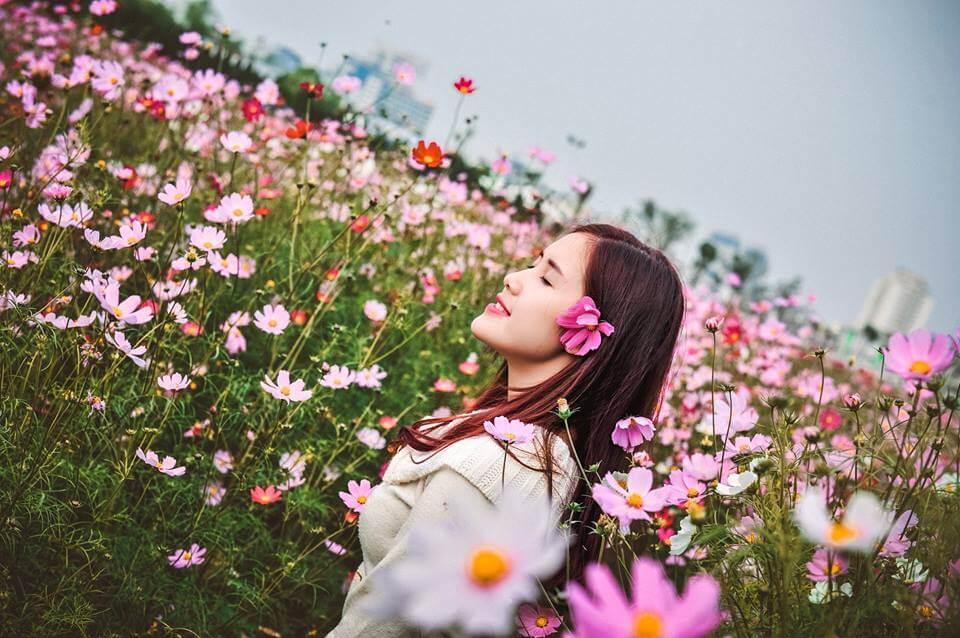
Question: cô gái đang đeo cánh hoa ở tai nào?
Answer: tai trái